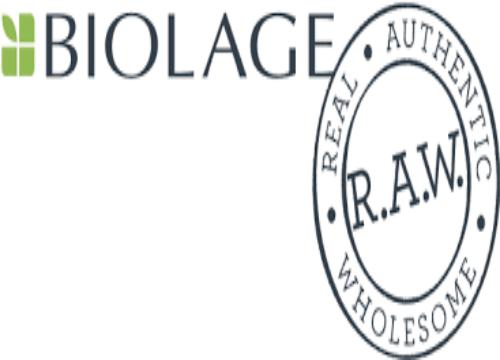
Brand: Biolage
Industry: Necessities